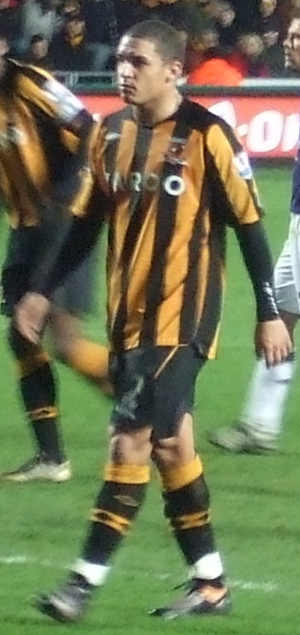
Nathan Luke Robert Doyle, né le 12 janvier 1987 à Derby, en Angleterre, est un footballeur anglais. Il joue au poste de défenseur pour le club de Bradford City.